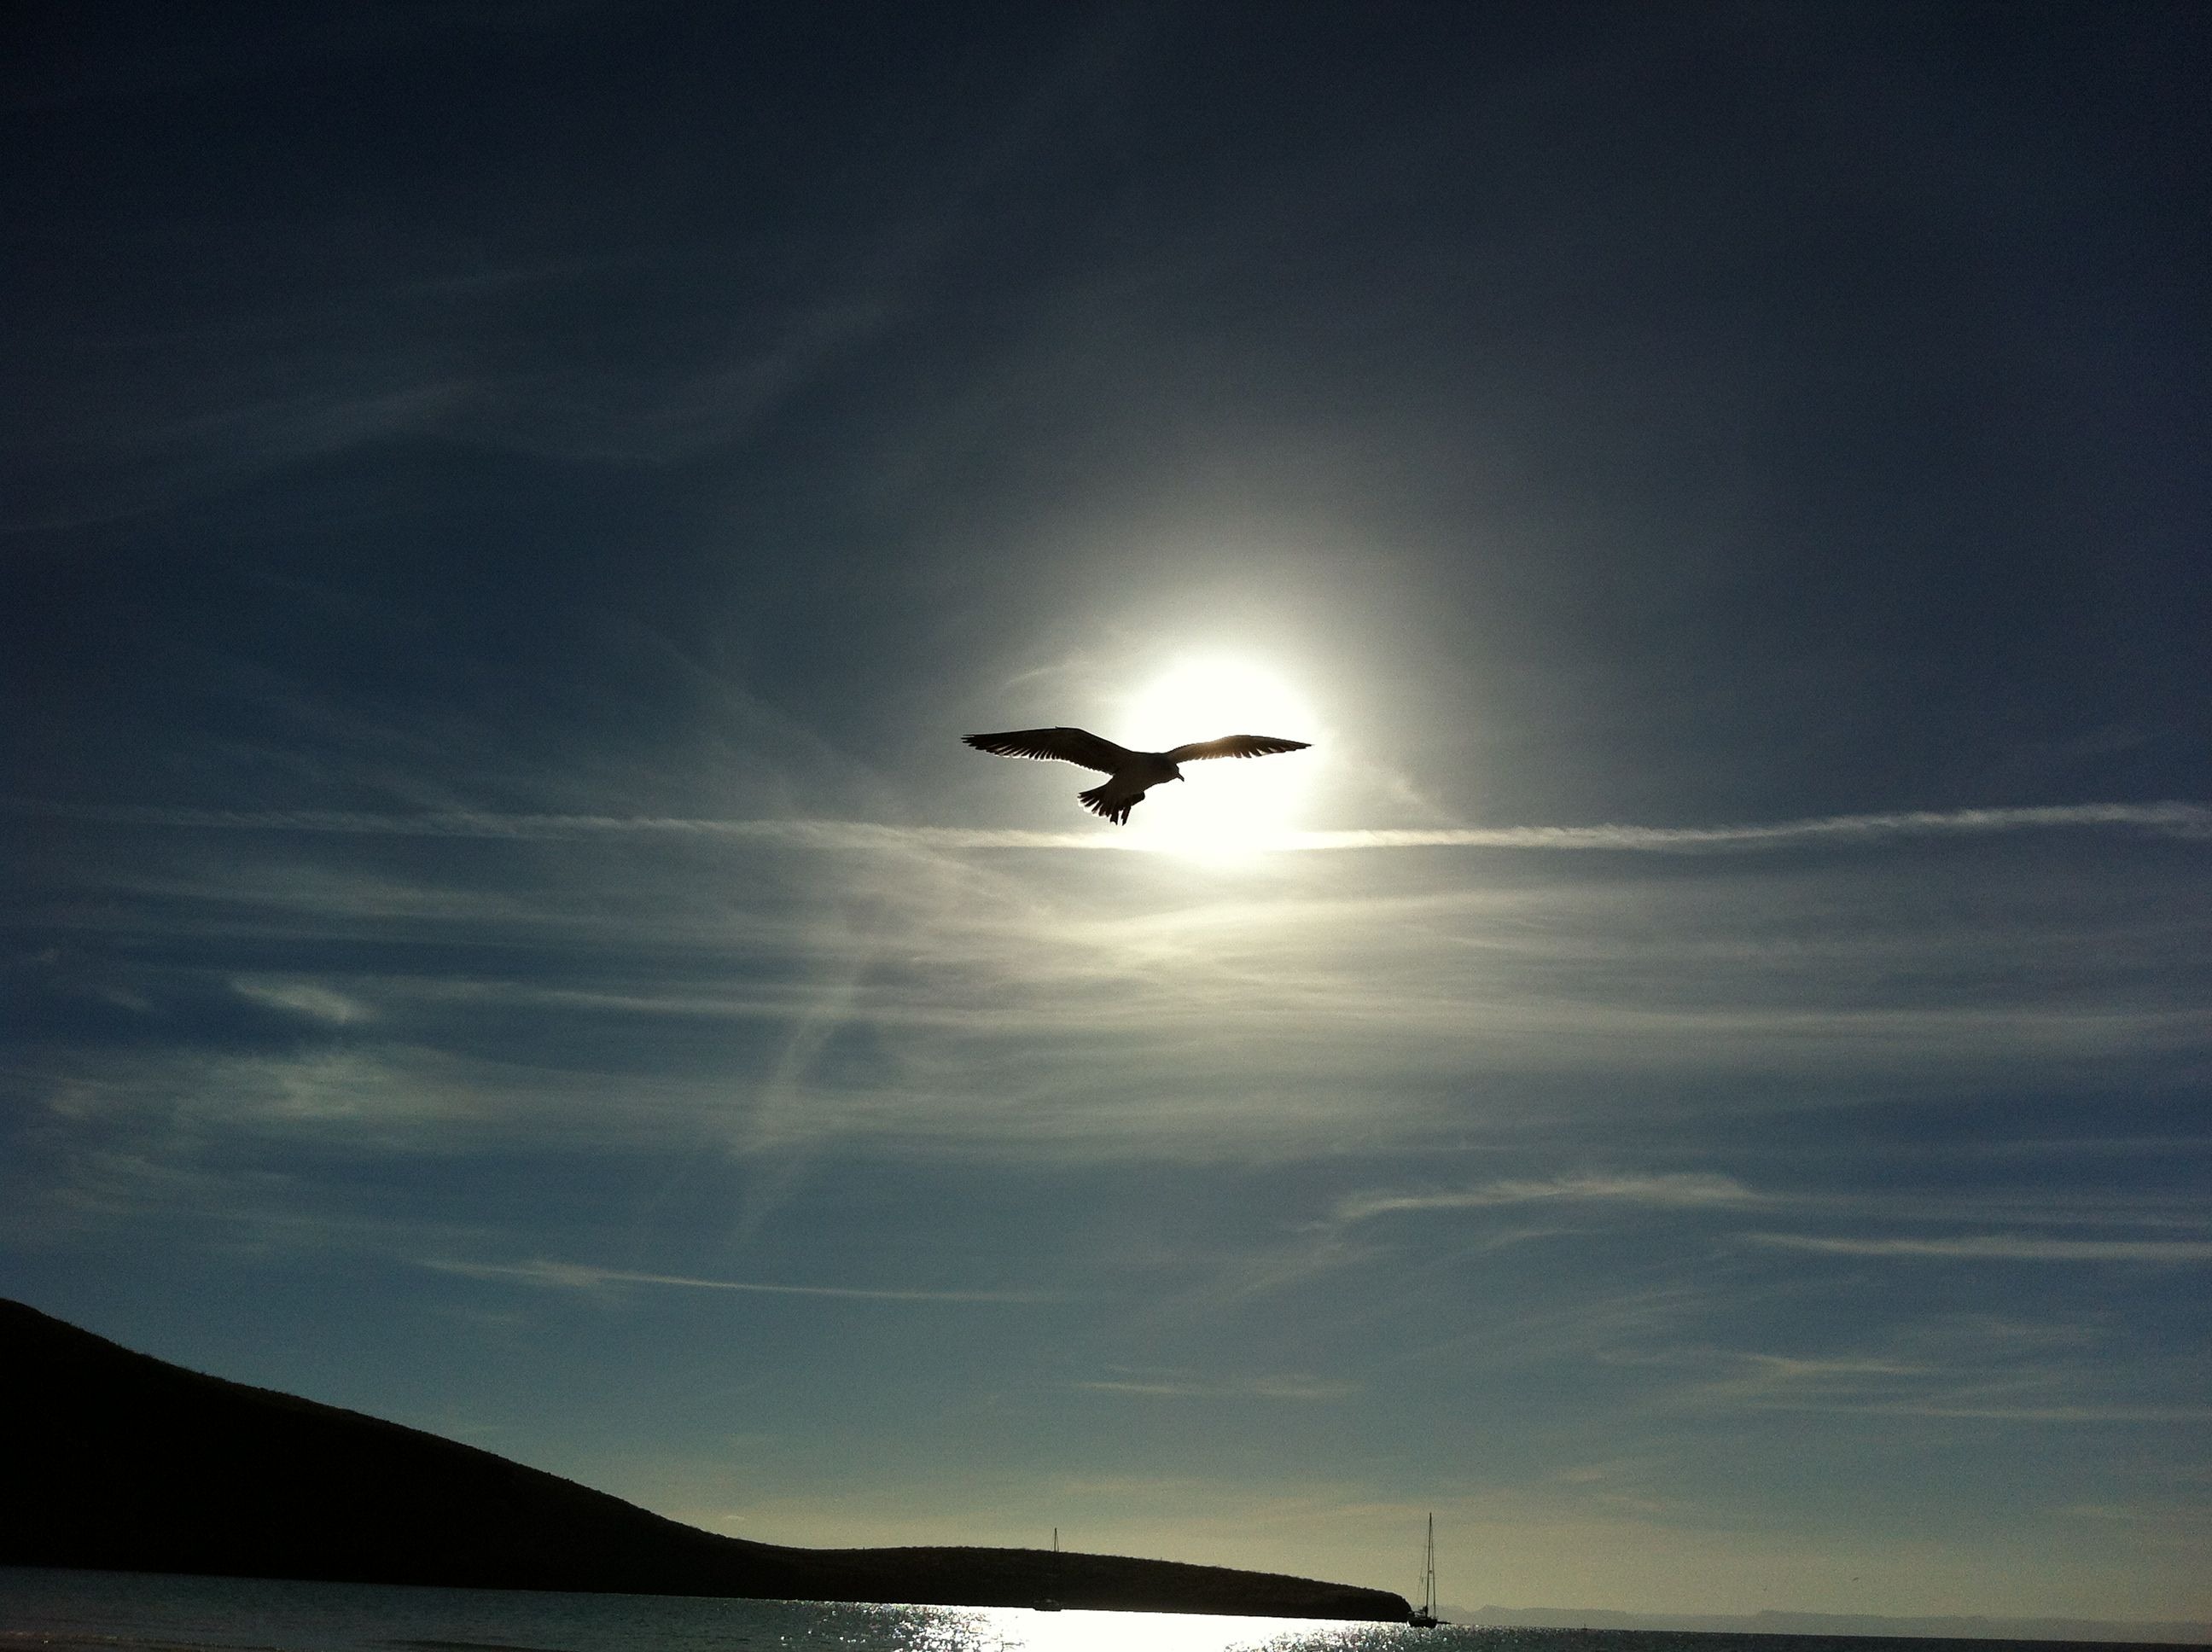
sea, ocean, horizon, bird, wing, cloud, sky, sunset, dawn, jump, airplane, dusk, reflection, flight, peace, mexico, pacific, i, sloop, atmosphere of earth, los cabos, padilla, beach oseano